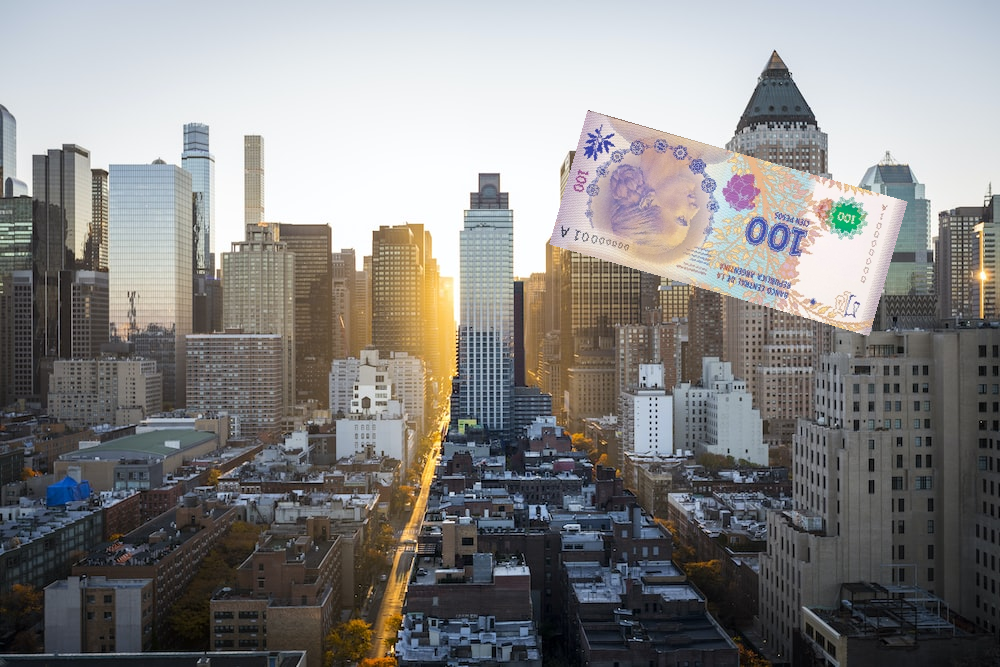
Denominación: 100